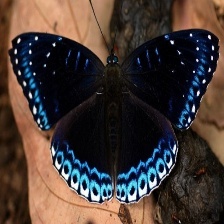
Species: POPINJAY